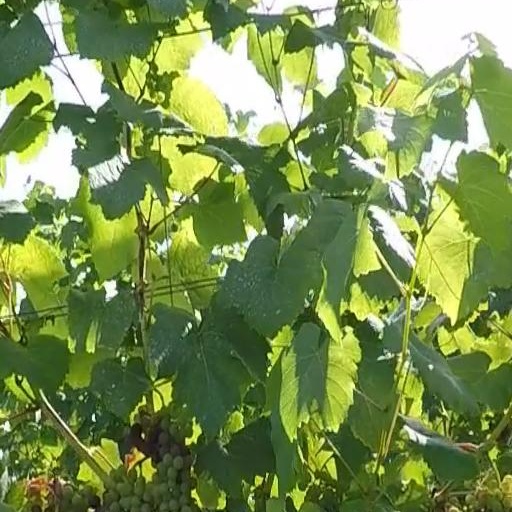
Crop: grape